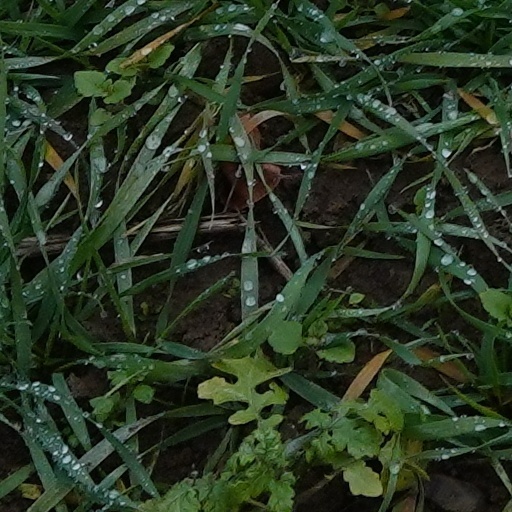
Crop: wheat